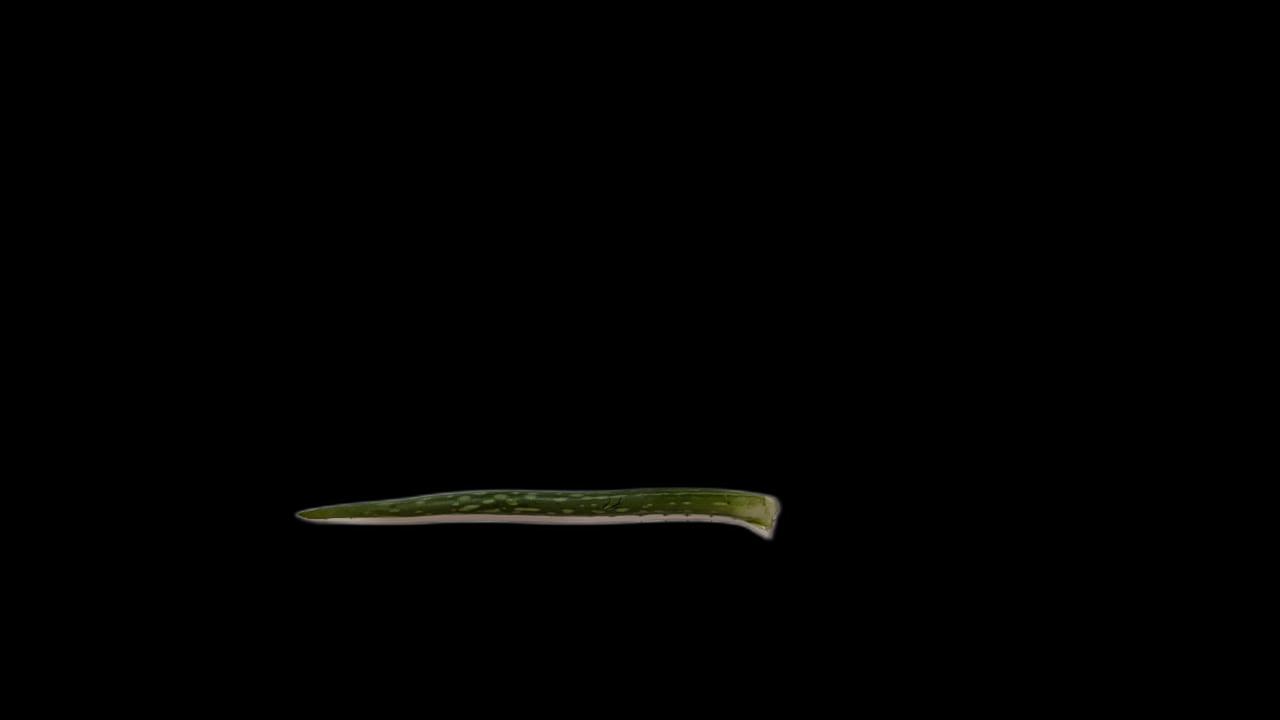
Plant: Aloe Vera